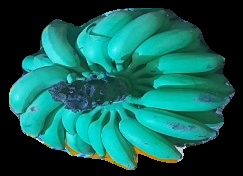
Variety: elakki-bale
Grade: grade2